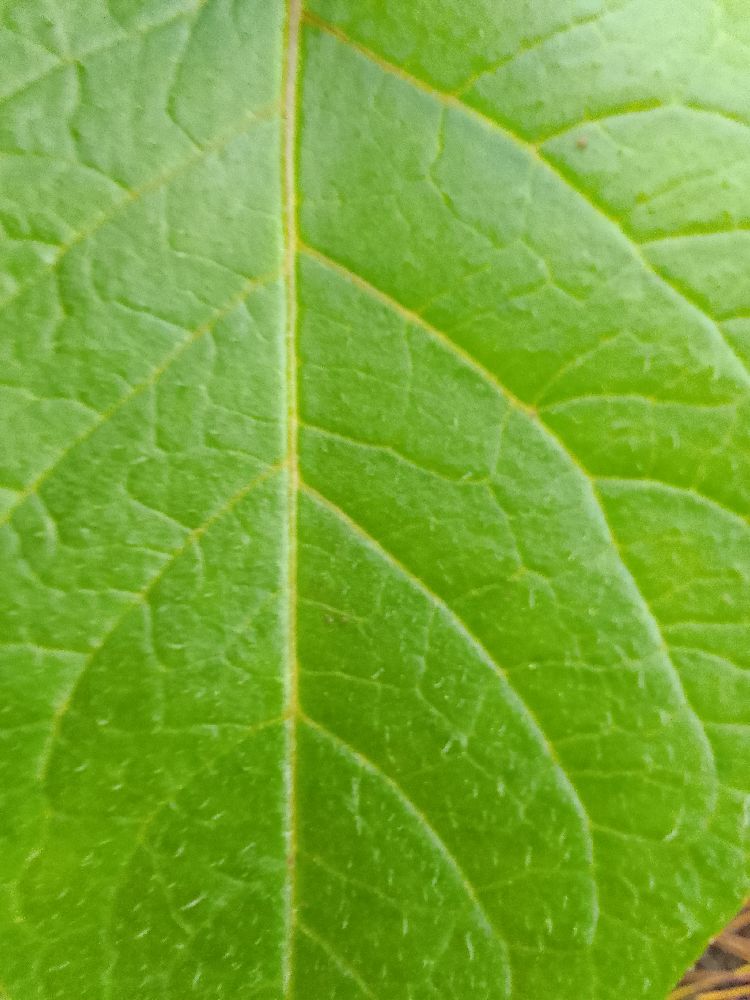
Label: Healthy